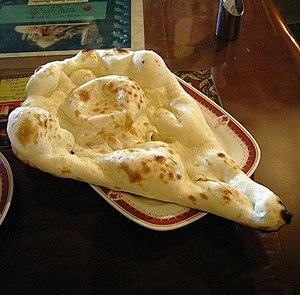
Le naan est une feuille de pain, faite de farine de blé et cuite sur la paroi brûlante d'un four. C'est un pain de consommation courante dans plusieurs régions d'Asie centrale et d'Asie du Sud : Afghanistan, Iran, Pakistan, Ouzbékistan, Birmanie, Inde, Chine. On le trouve également dans les boulangeries des pays de l'ex-URSS, y compris en Russie.
Le pain indien est un aliment de base de la cuisine indienne et, plus largement, népalaise, bangladaise, pakistanaise et afghane. Une grande variété de pain, que ce soit pain plat, galette ou crêpe, est consommée, reflétant la diversité des cultures et des habitudes alimentaires des populations.